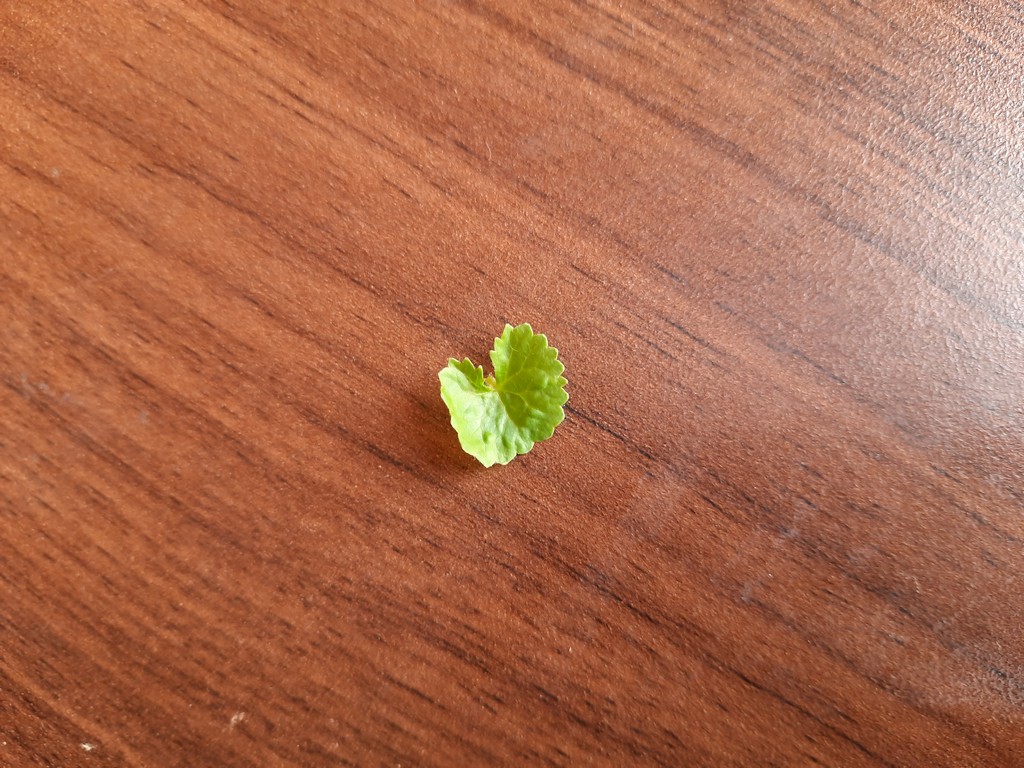
Label: Healthy